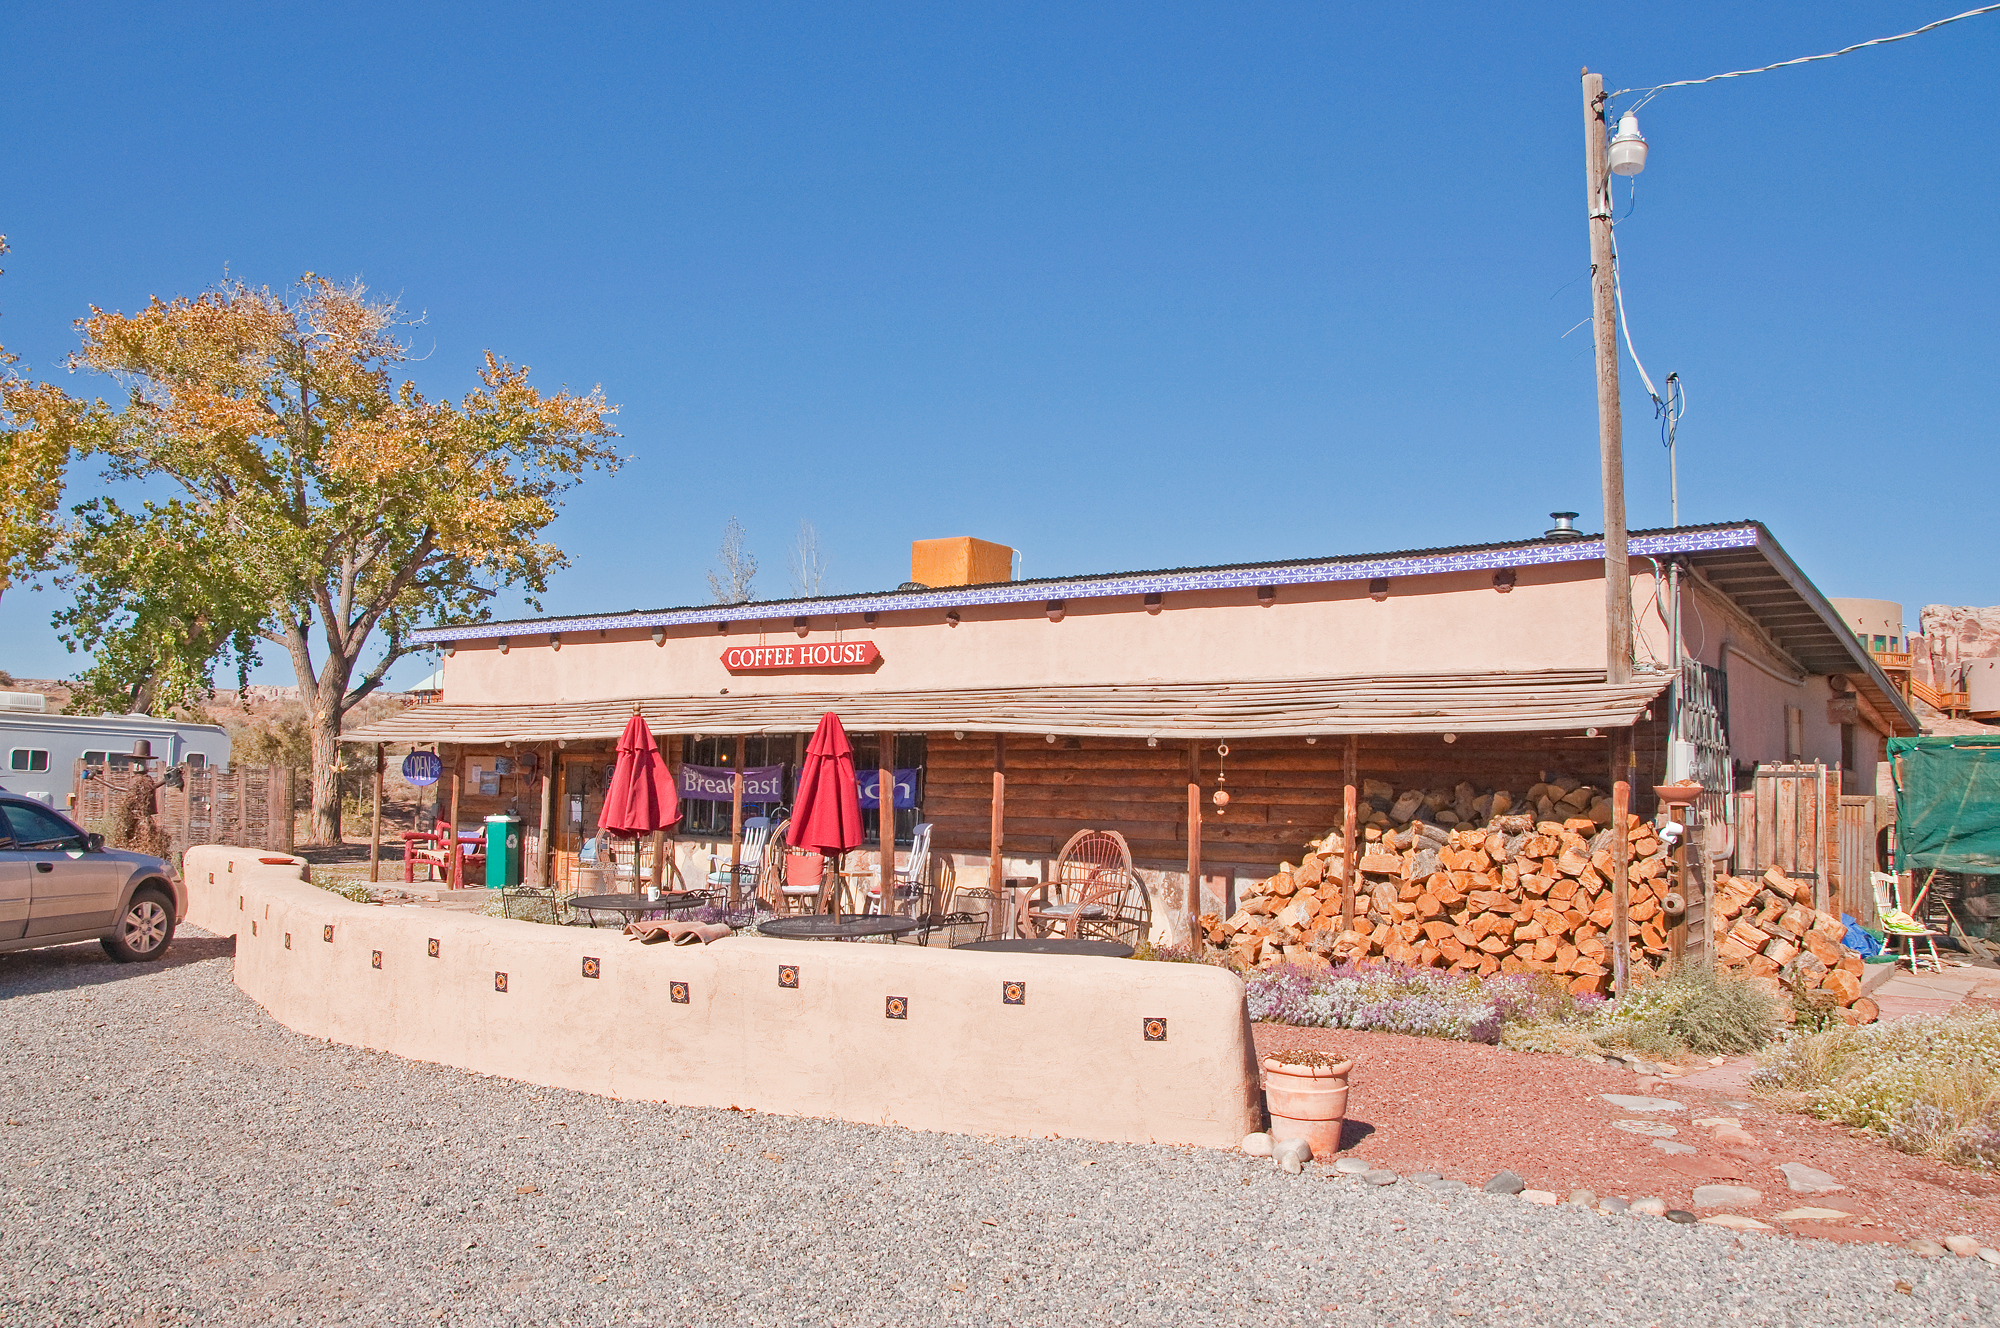
house, town, roof, home, vacation, village, property, estate, bluffut, combridgecoffeehouse